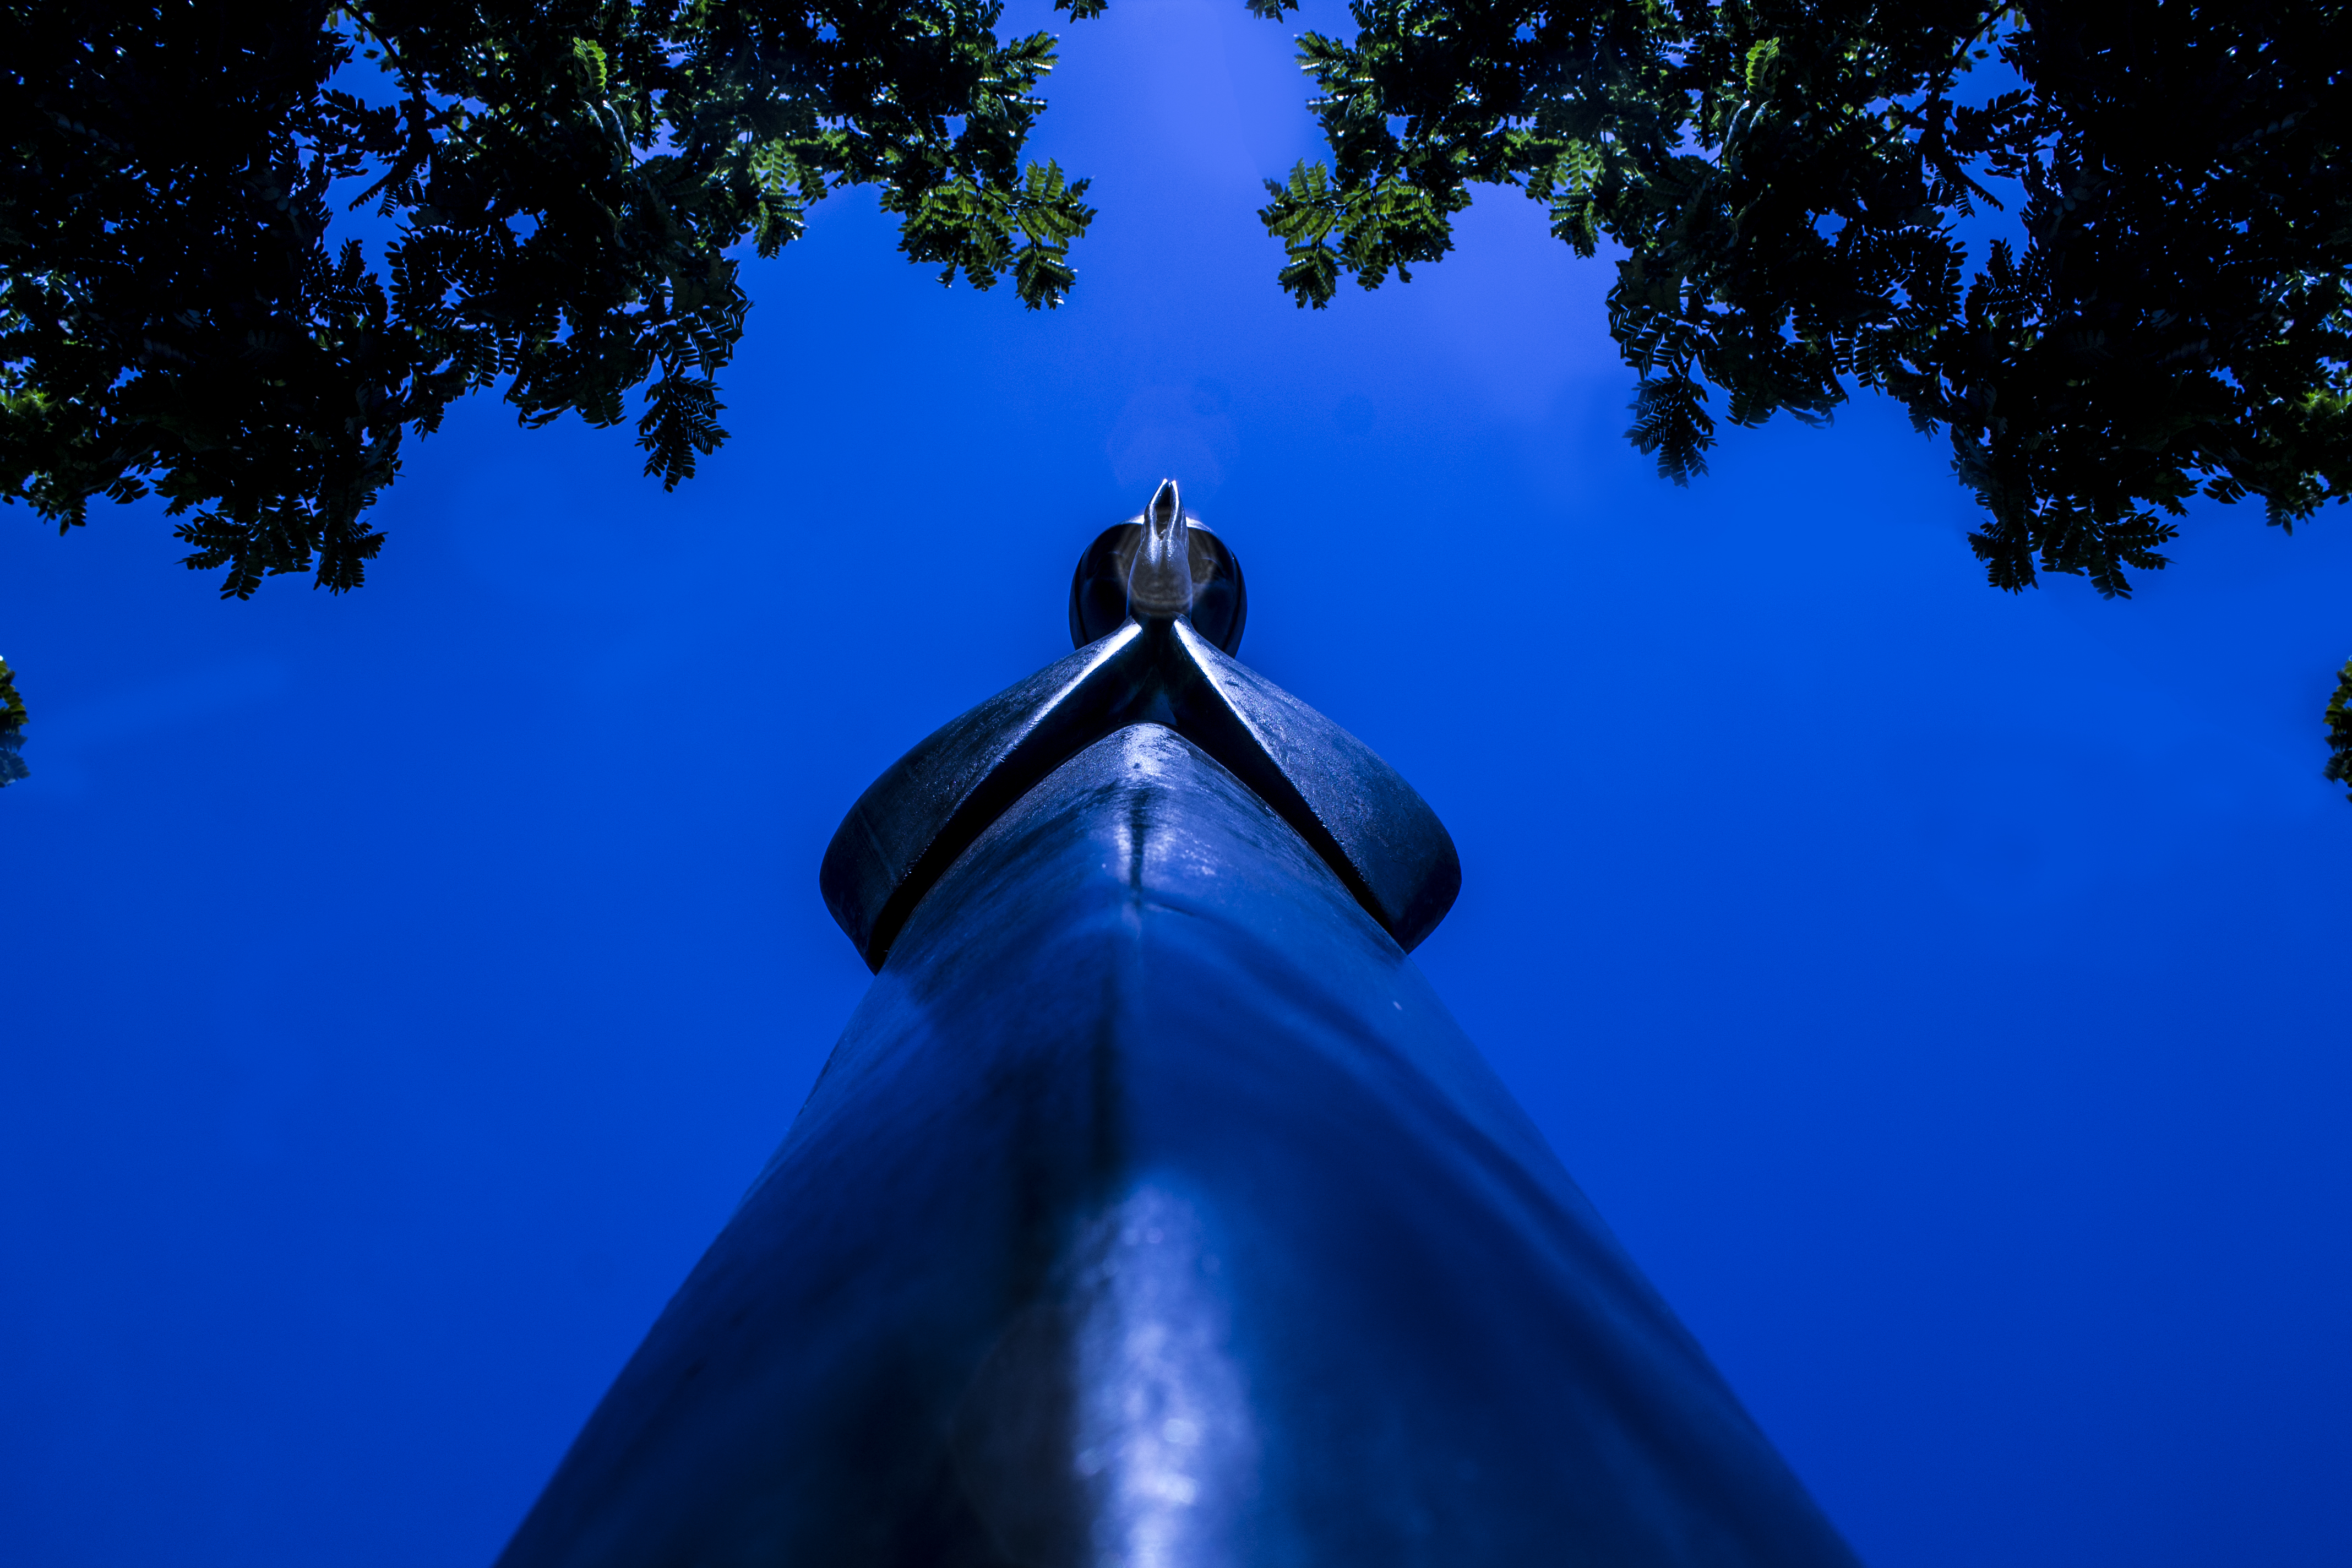
statue, green, blue, sky, nature, azure, tree, daytime, sunlight, darkness, water, cloud, trident, stock photography